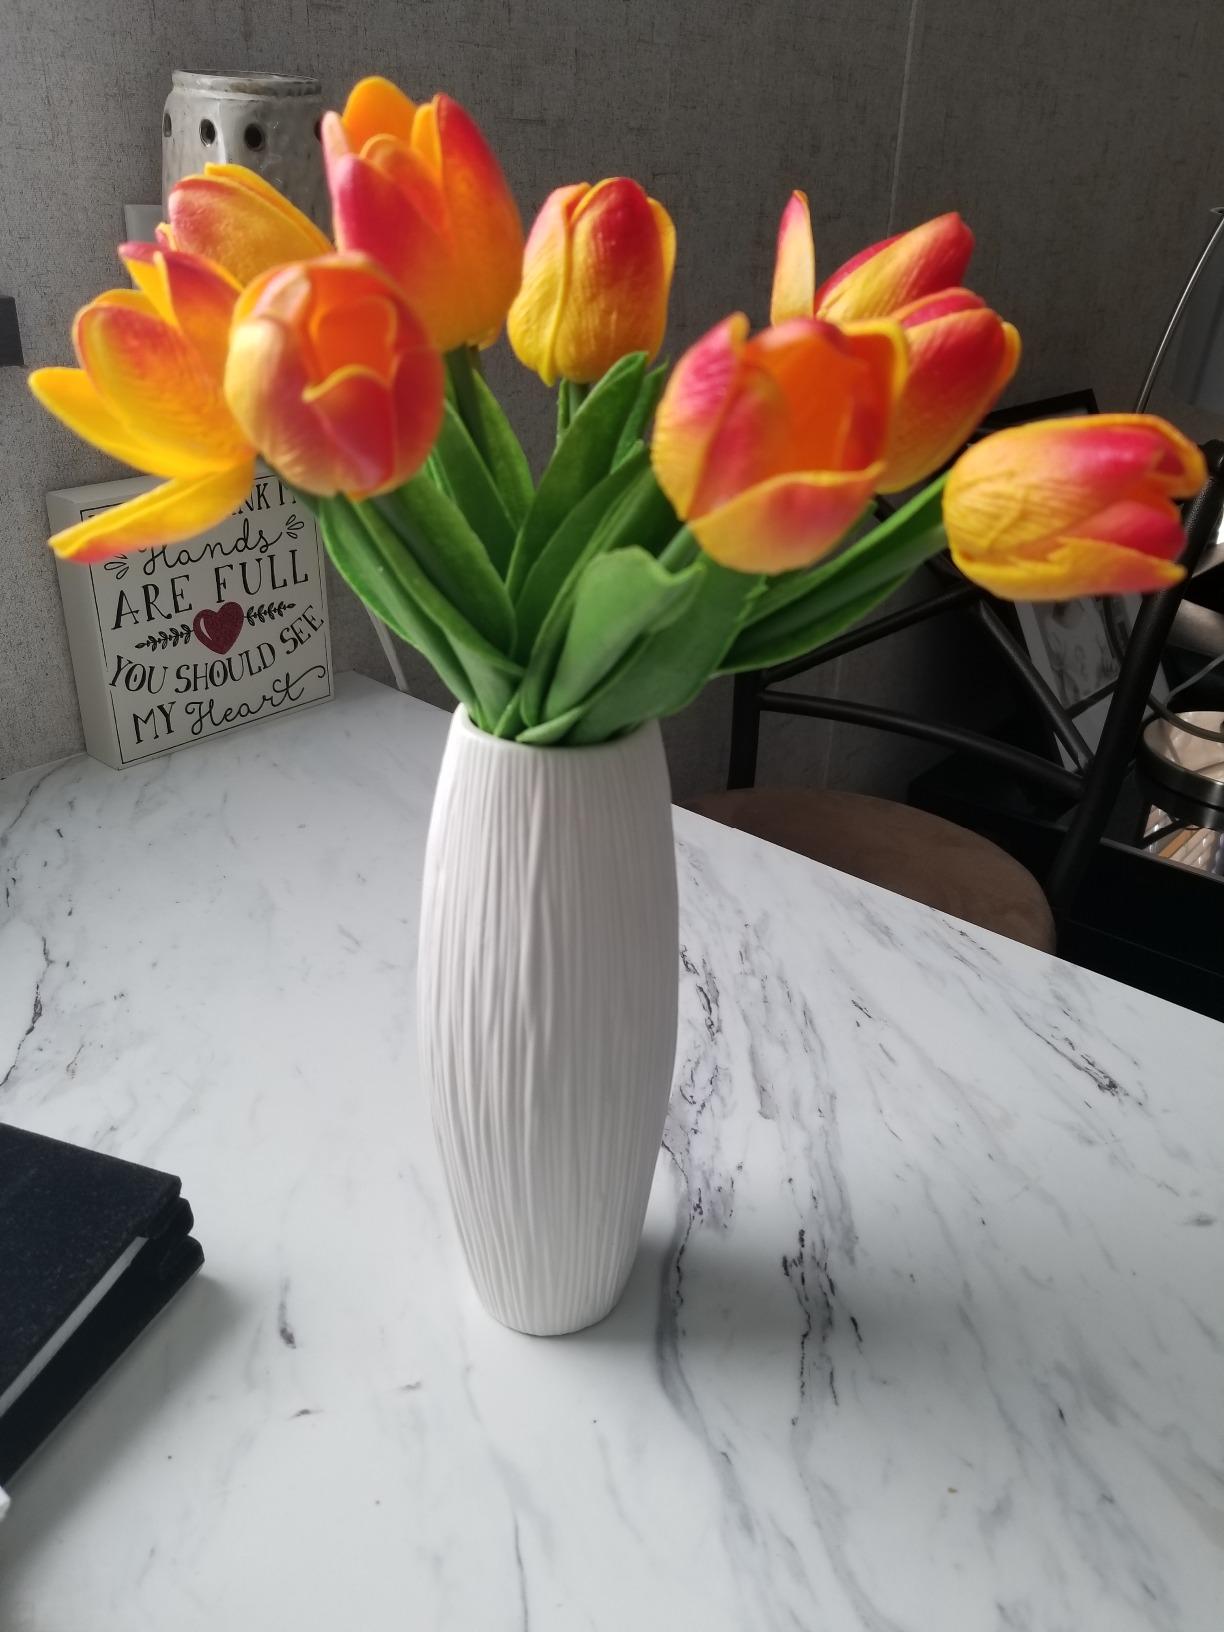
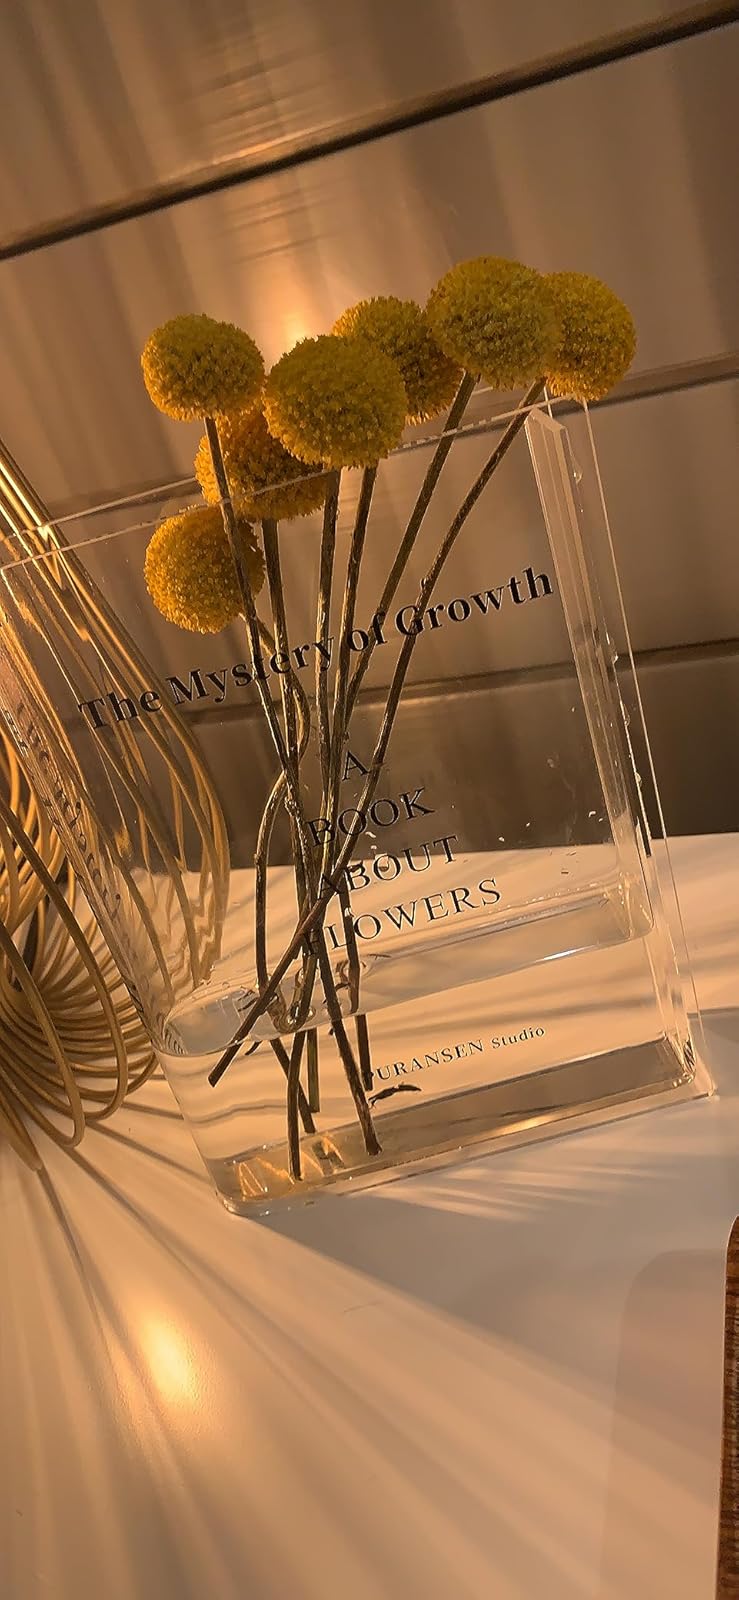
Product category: vase
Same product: no